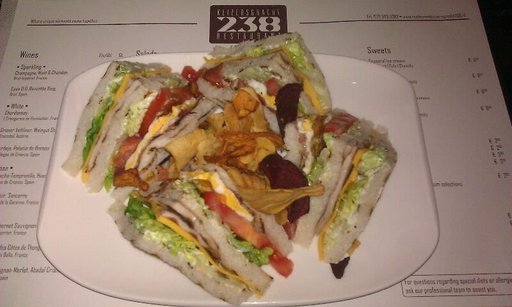
Label: club_sandwich